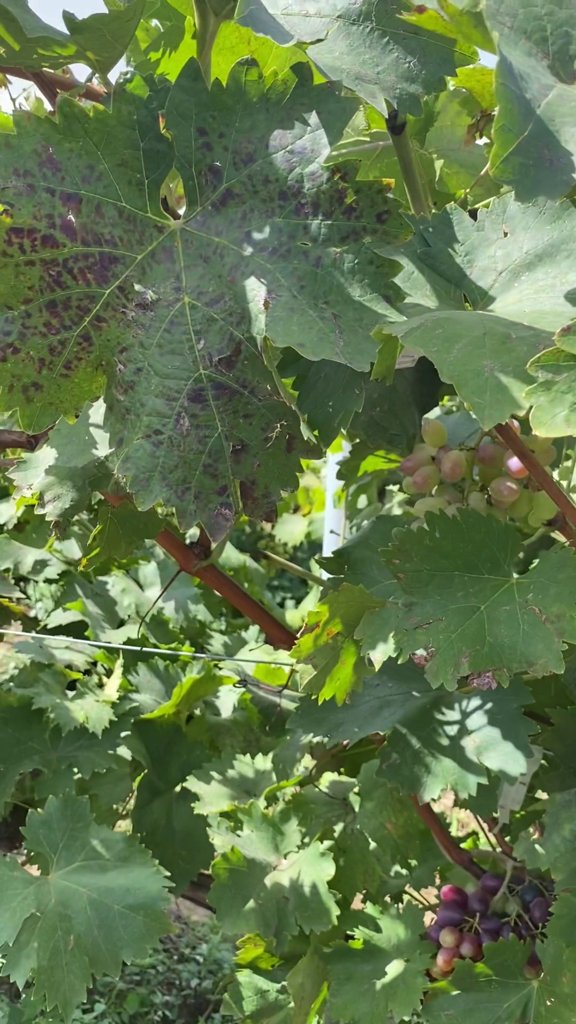
Berries visible: 48
Grape clusters: 2